Outline of Puerto Rico

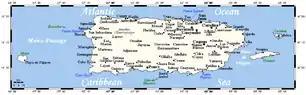
An enlargeable map of the Commonwealth of Puerto Rico

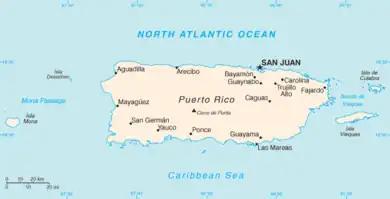
An enlargeable basic map of Puerto Rico

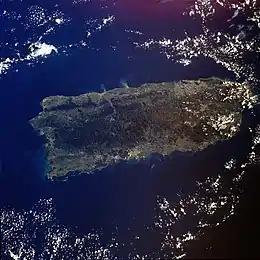
An enlargeable satellite image of Puerto Rico

Administrative divisions of Puerto Rico